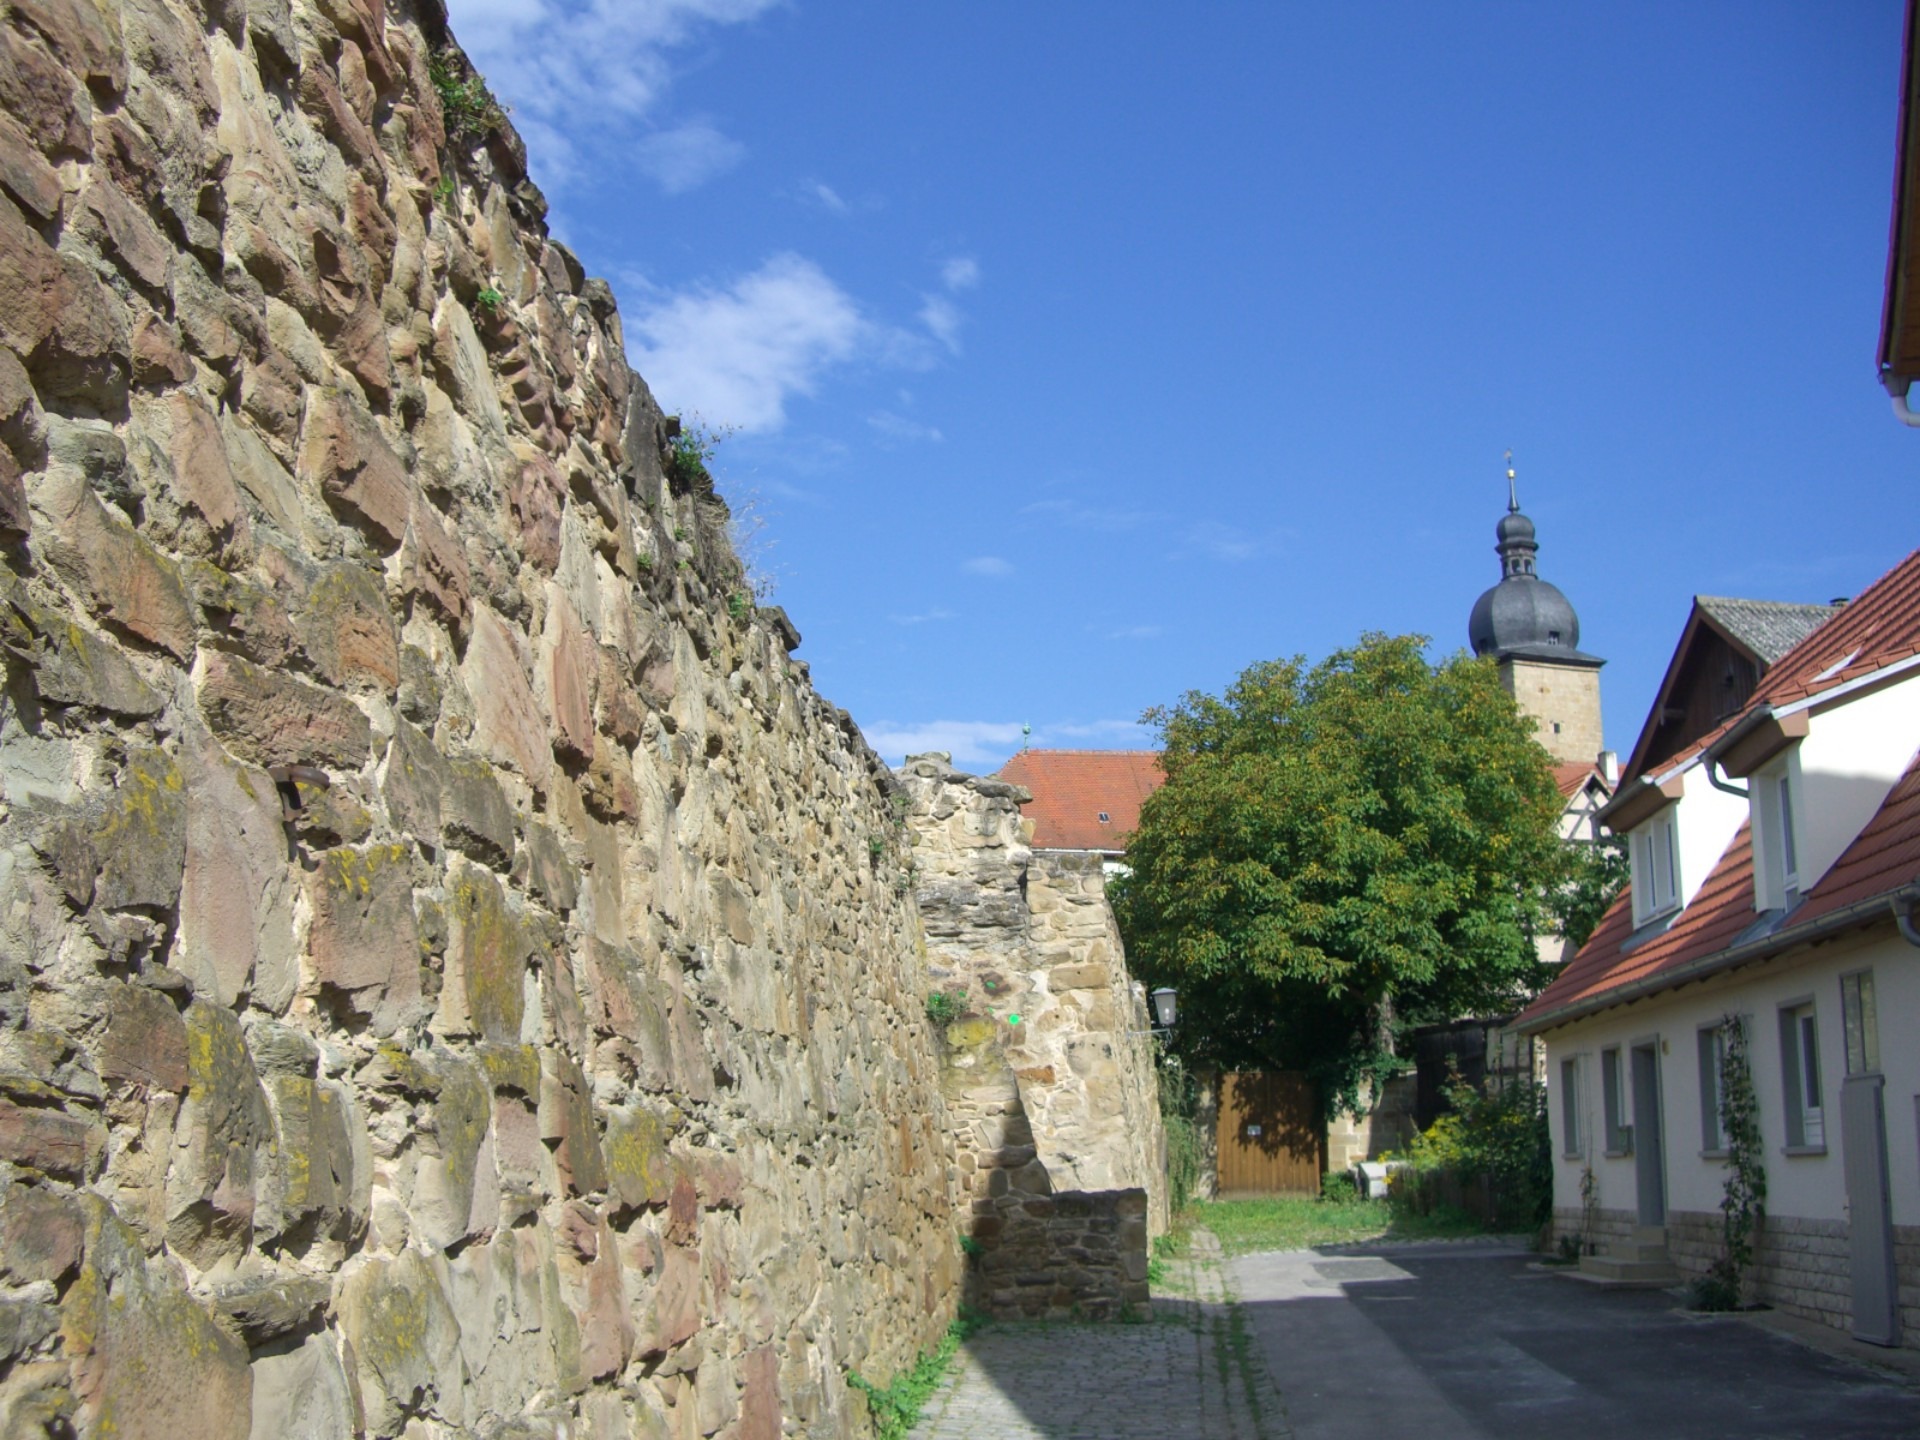
sky, town, alley, vacation, village, property, blue, tourism, monastery, estate, masonry, zeil, city wall, tours, historic site, mainfranken